Carol Schwartz

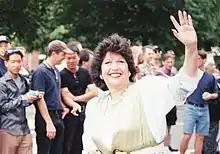
Schwartz at the 1998 Capital Pride Parade

Schwartz reentered politics in 1994, running again for mayor. Marion Barry also reentered politics that year, defeating incumbent mayor Sharon Pratt Kelly in the Democratic primary election. Although Schwartz lost to Barry, she did tally 42 percent of the vote—easily the strongest showing by a Republican mayoral candidate since the restoration of home rule in 1974.